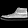
Label: Sneaker